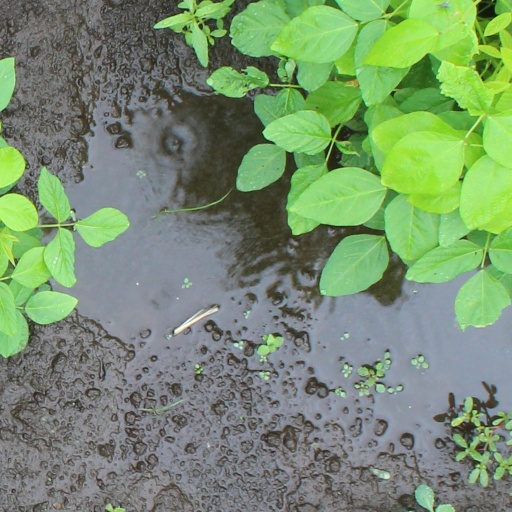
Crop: soybean